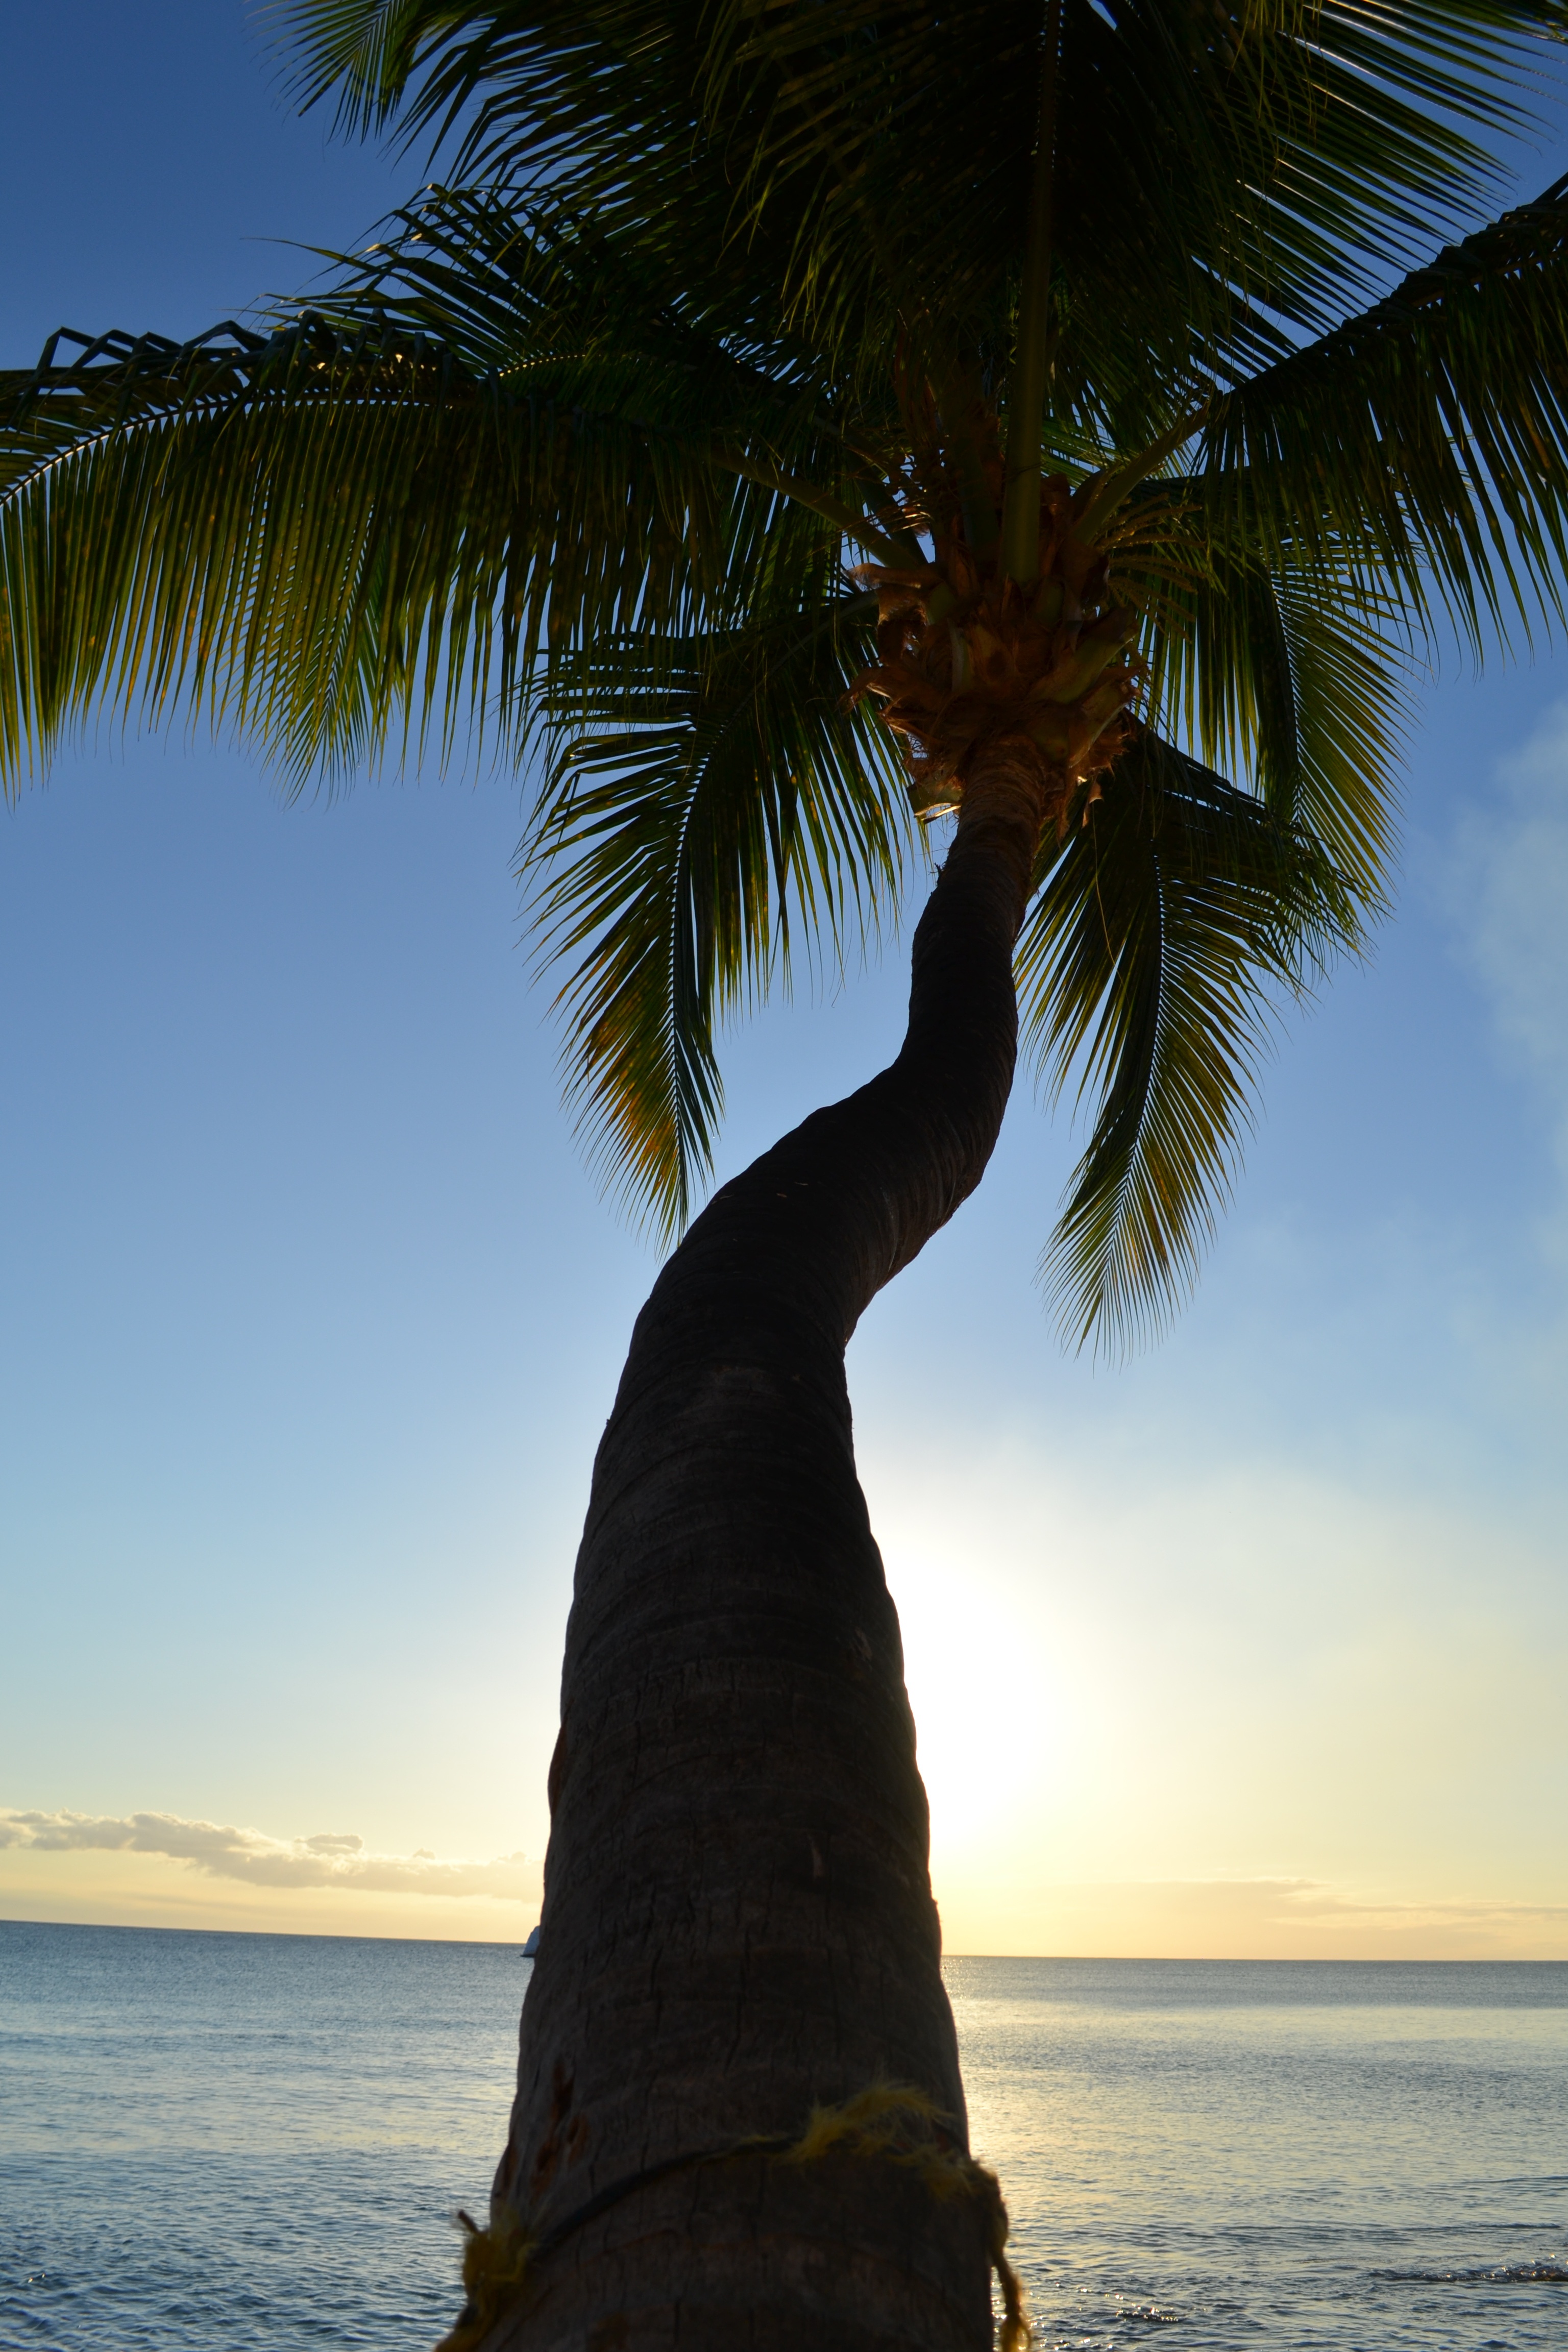
beach, sea, coast, tree, nature, ocean, plant, sunset, palm tree, sunlight, vacation, seaside, dusk, body of water, coconut, tropics, cape, woody plant, arecales, palm family